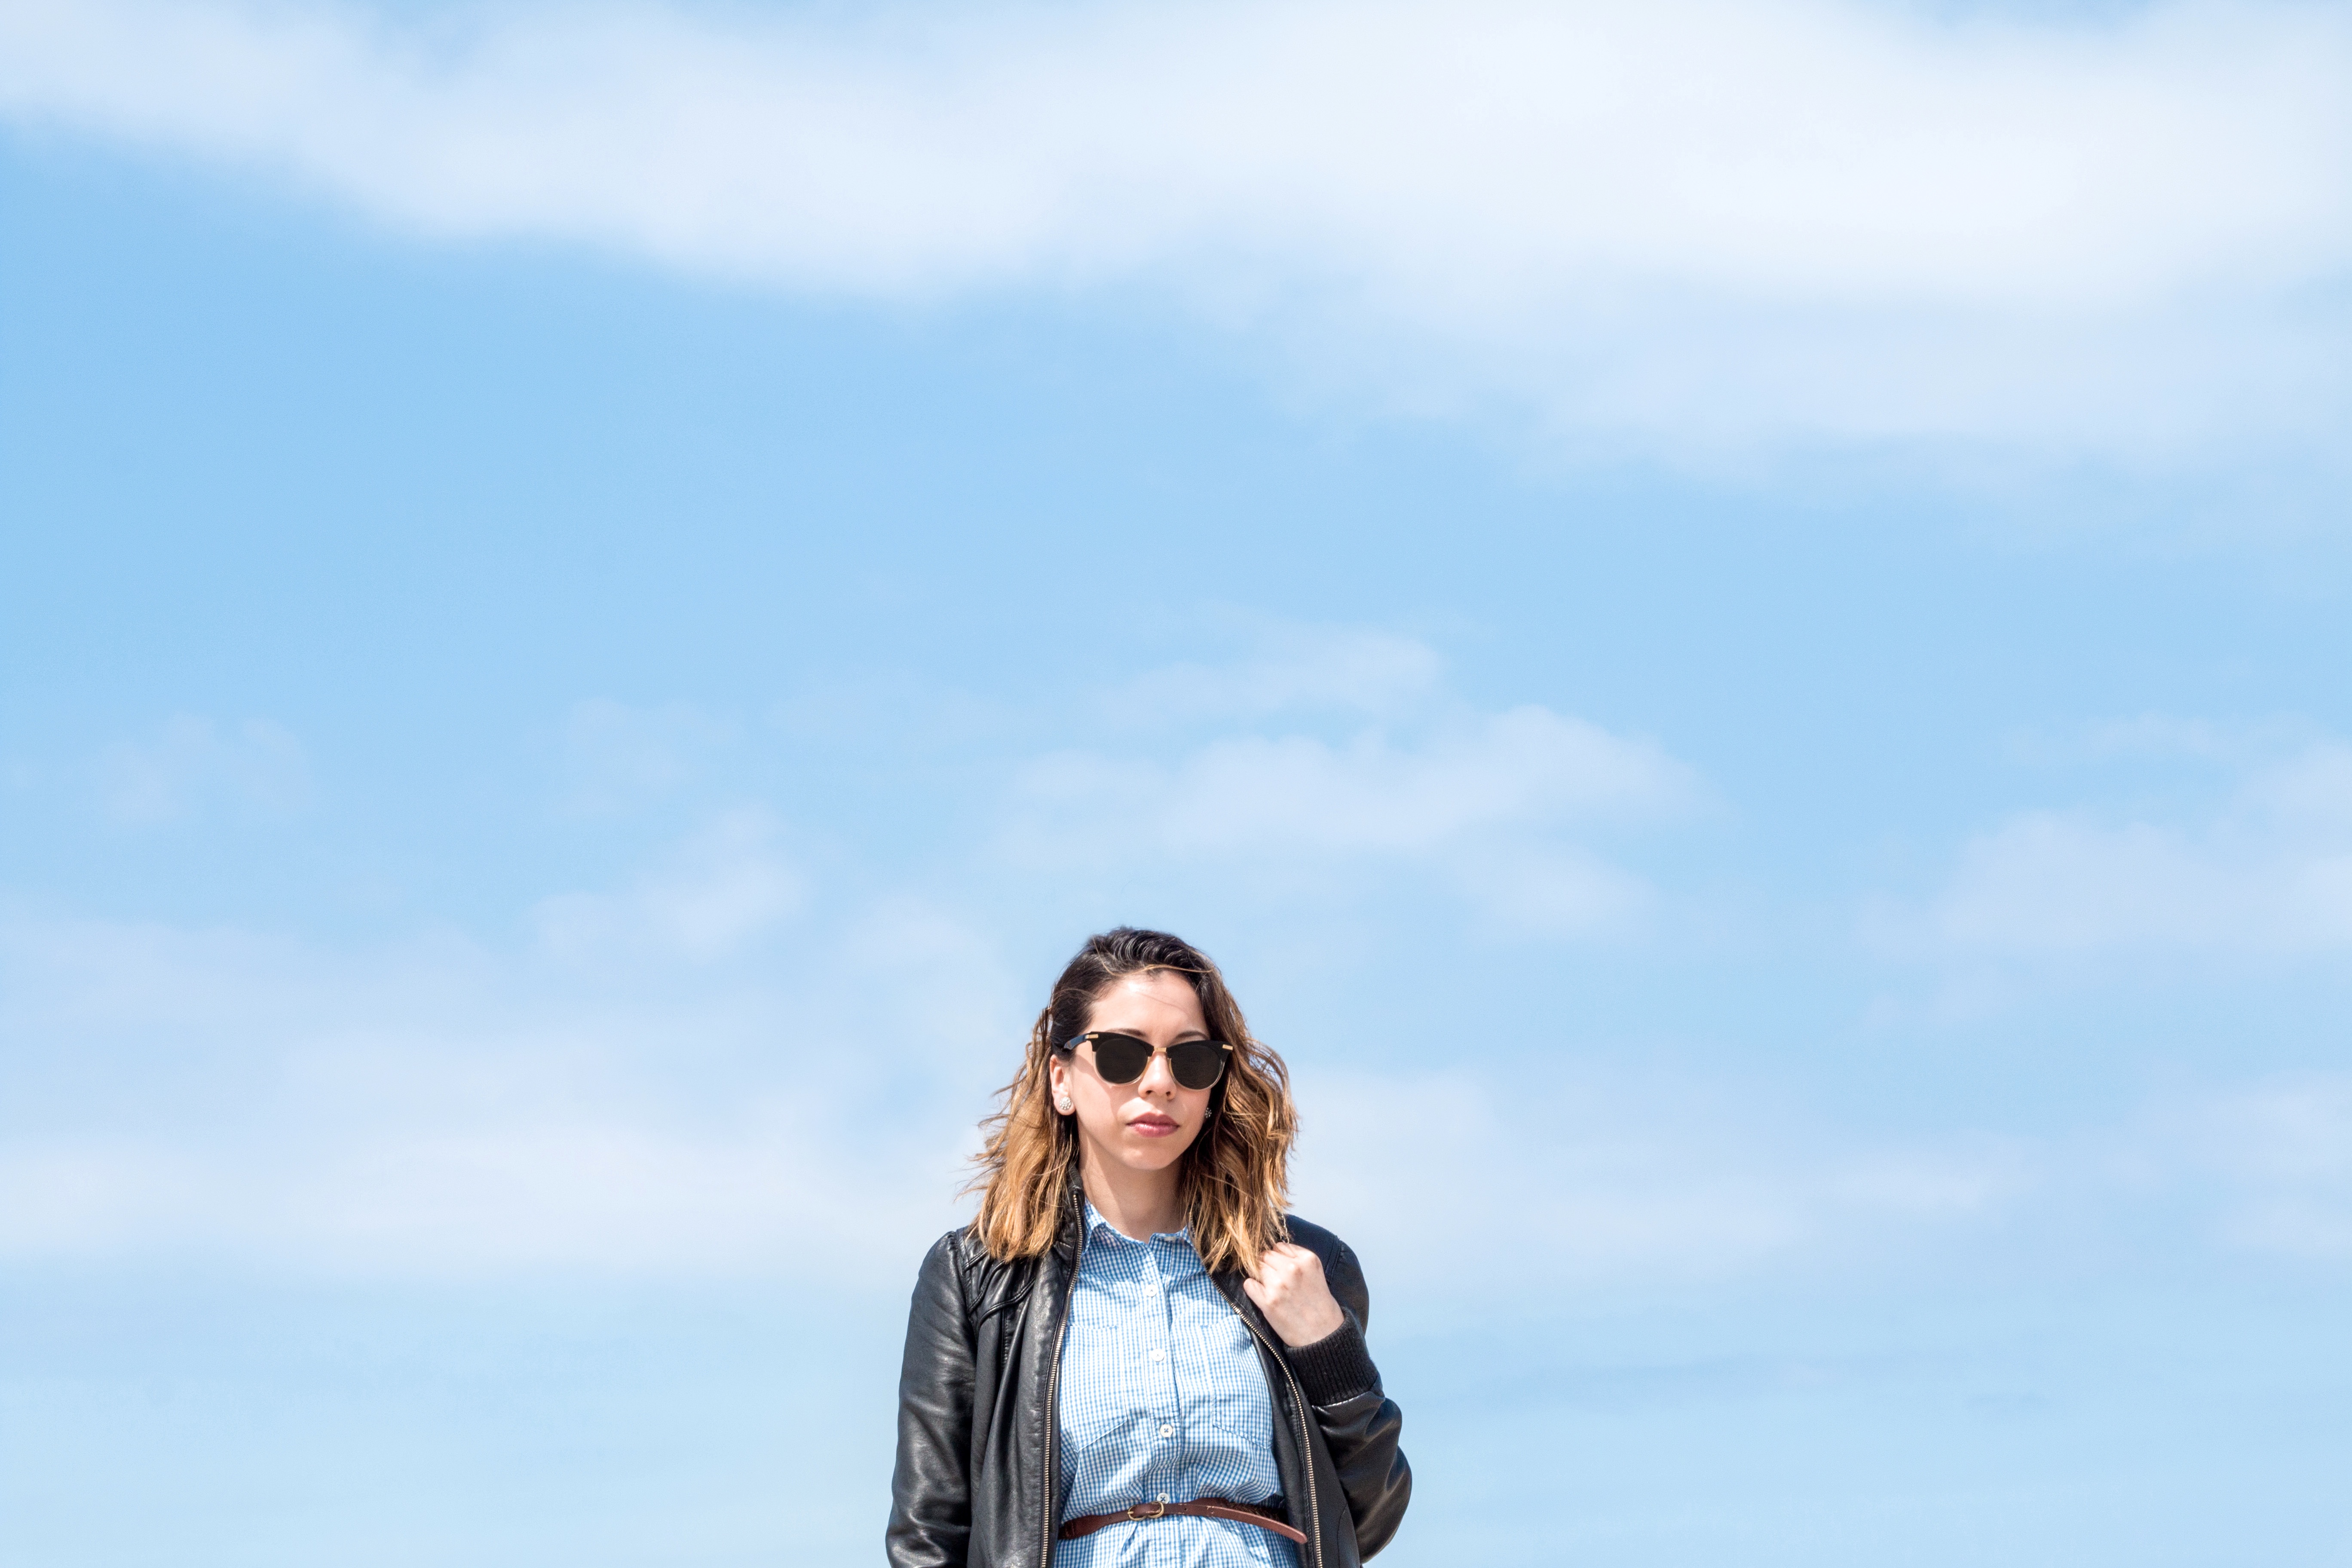
sky, woman, photography, female, sunglass, blue, lady, photo shoot